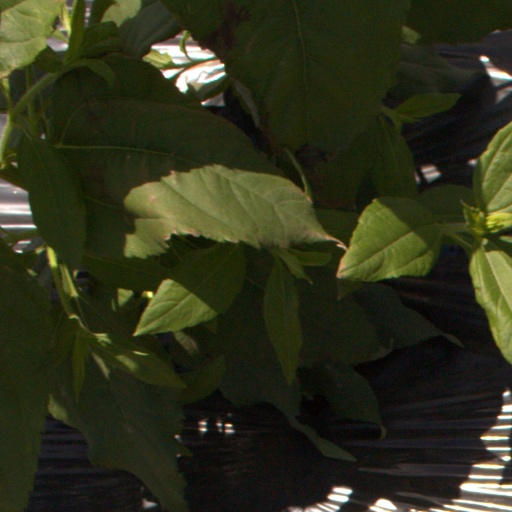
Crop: Jerusalem artichoke